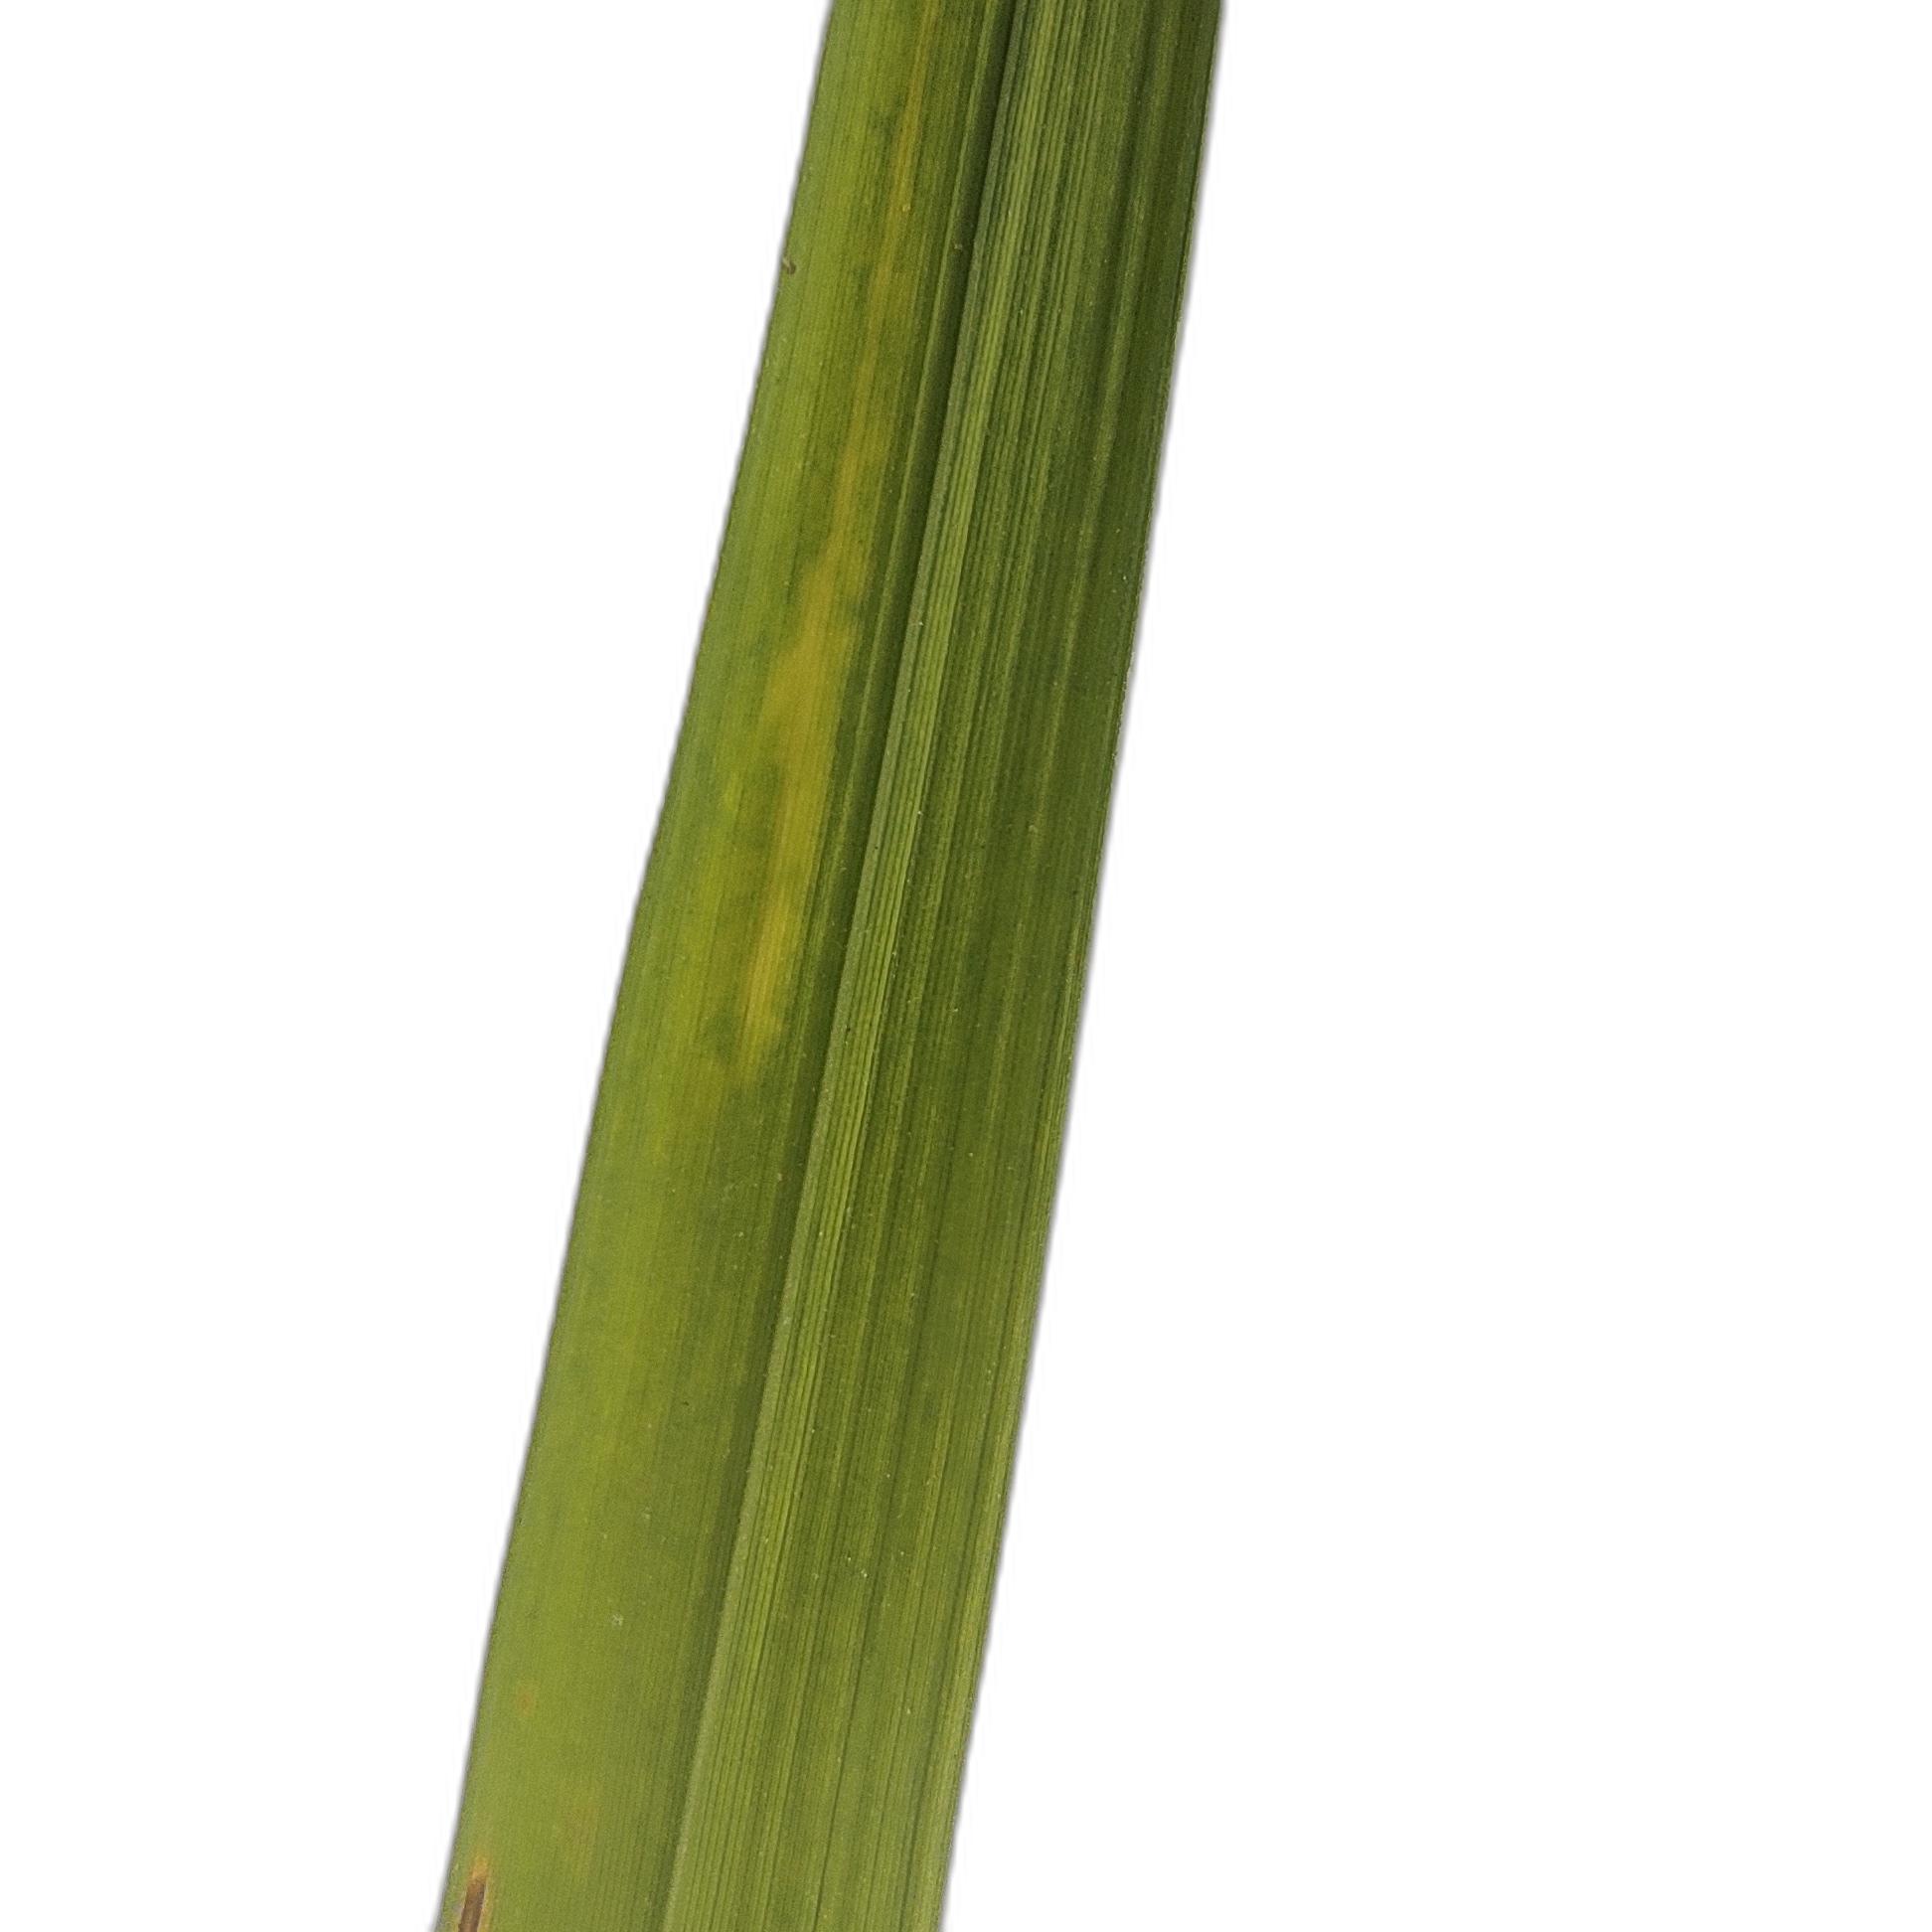
Label: Rice Tungro